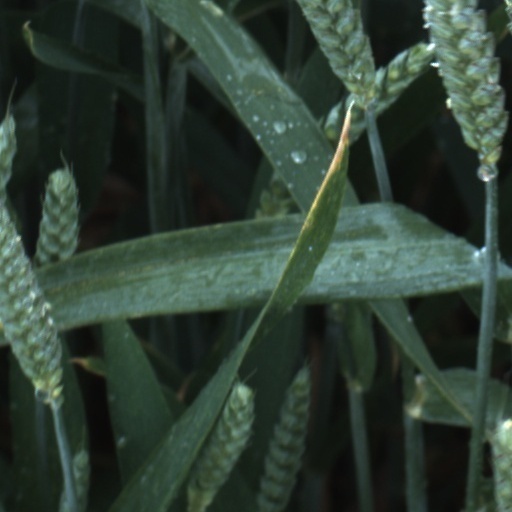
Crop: wheat